Murasaki Shikibu Nikki Emaki

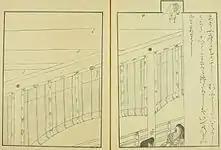
Ukiyo-e reproduction of 5th painting

In the subsequent scene, the dais at which the main persons are seated, covered by "misu", is opened and Murasaki Shikibu notes that the people present at the event and seated around the dais on the balcony were either of high rank or court ladies. Lower rank officials later joined them on the steps below where the royalty is seated to perform music with a lute ("biwa"), harp ("koto") and flute ("shō"). The painting corresponding to this scene shows two ladies on the balcony with rolled up misu. Both are squeezed in the corner of the image and appear to be talking to each other.